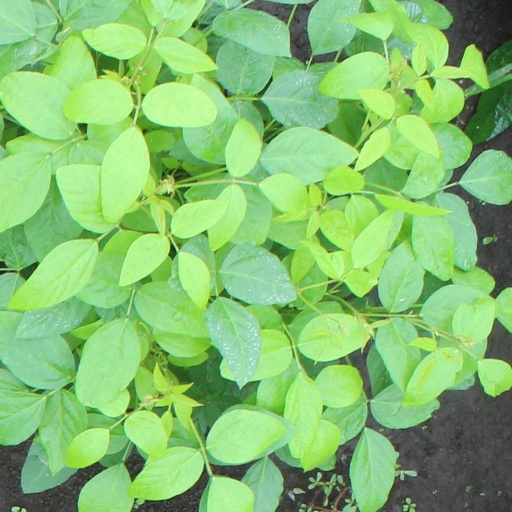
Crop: soybean